Edmond Becquerel

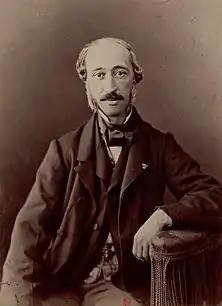
Photograph of Becquerel by Nadar

Alexandre-Edmond Becquerel (24 March 1820 – 11 May 1891) was a French physicist who studied the solar spectrum, magnetism, electricity, and optics. In 1839, he discovered the photovoltaic effect, the operating principle of the solar cell, which he invented in the same year. He is also known for his work in luminescence and phosphorescence. He was the son of Antoine César Becquerel and the father of Henri Becquerel, the discoverer of radioactivity.